Mithraism

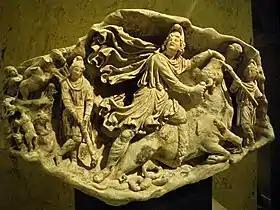
A Roman tauroctony relief from Aquileia ( CE; Kunsthistorisches Museum, Vienna)

The event takes place in a cavern, into which Mithras has carried the bull, after having hunted it, ridden it and overwhelmed its strength. Sometimes the cavern is surrounded by a circle, on which the twelve signs of the zodiac appear. Outside the cavern, top left, is Sol the sun, with his flaming crown, often driving a quadriga. A ray of light often reaches down to touch Mithras. At the top right is Luna, with her crescent moon, who may be depicted driving a biga.